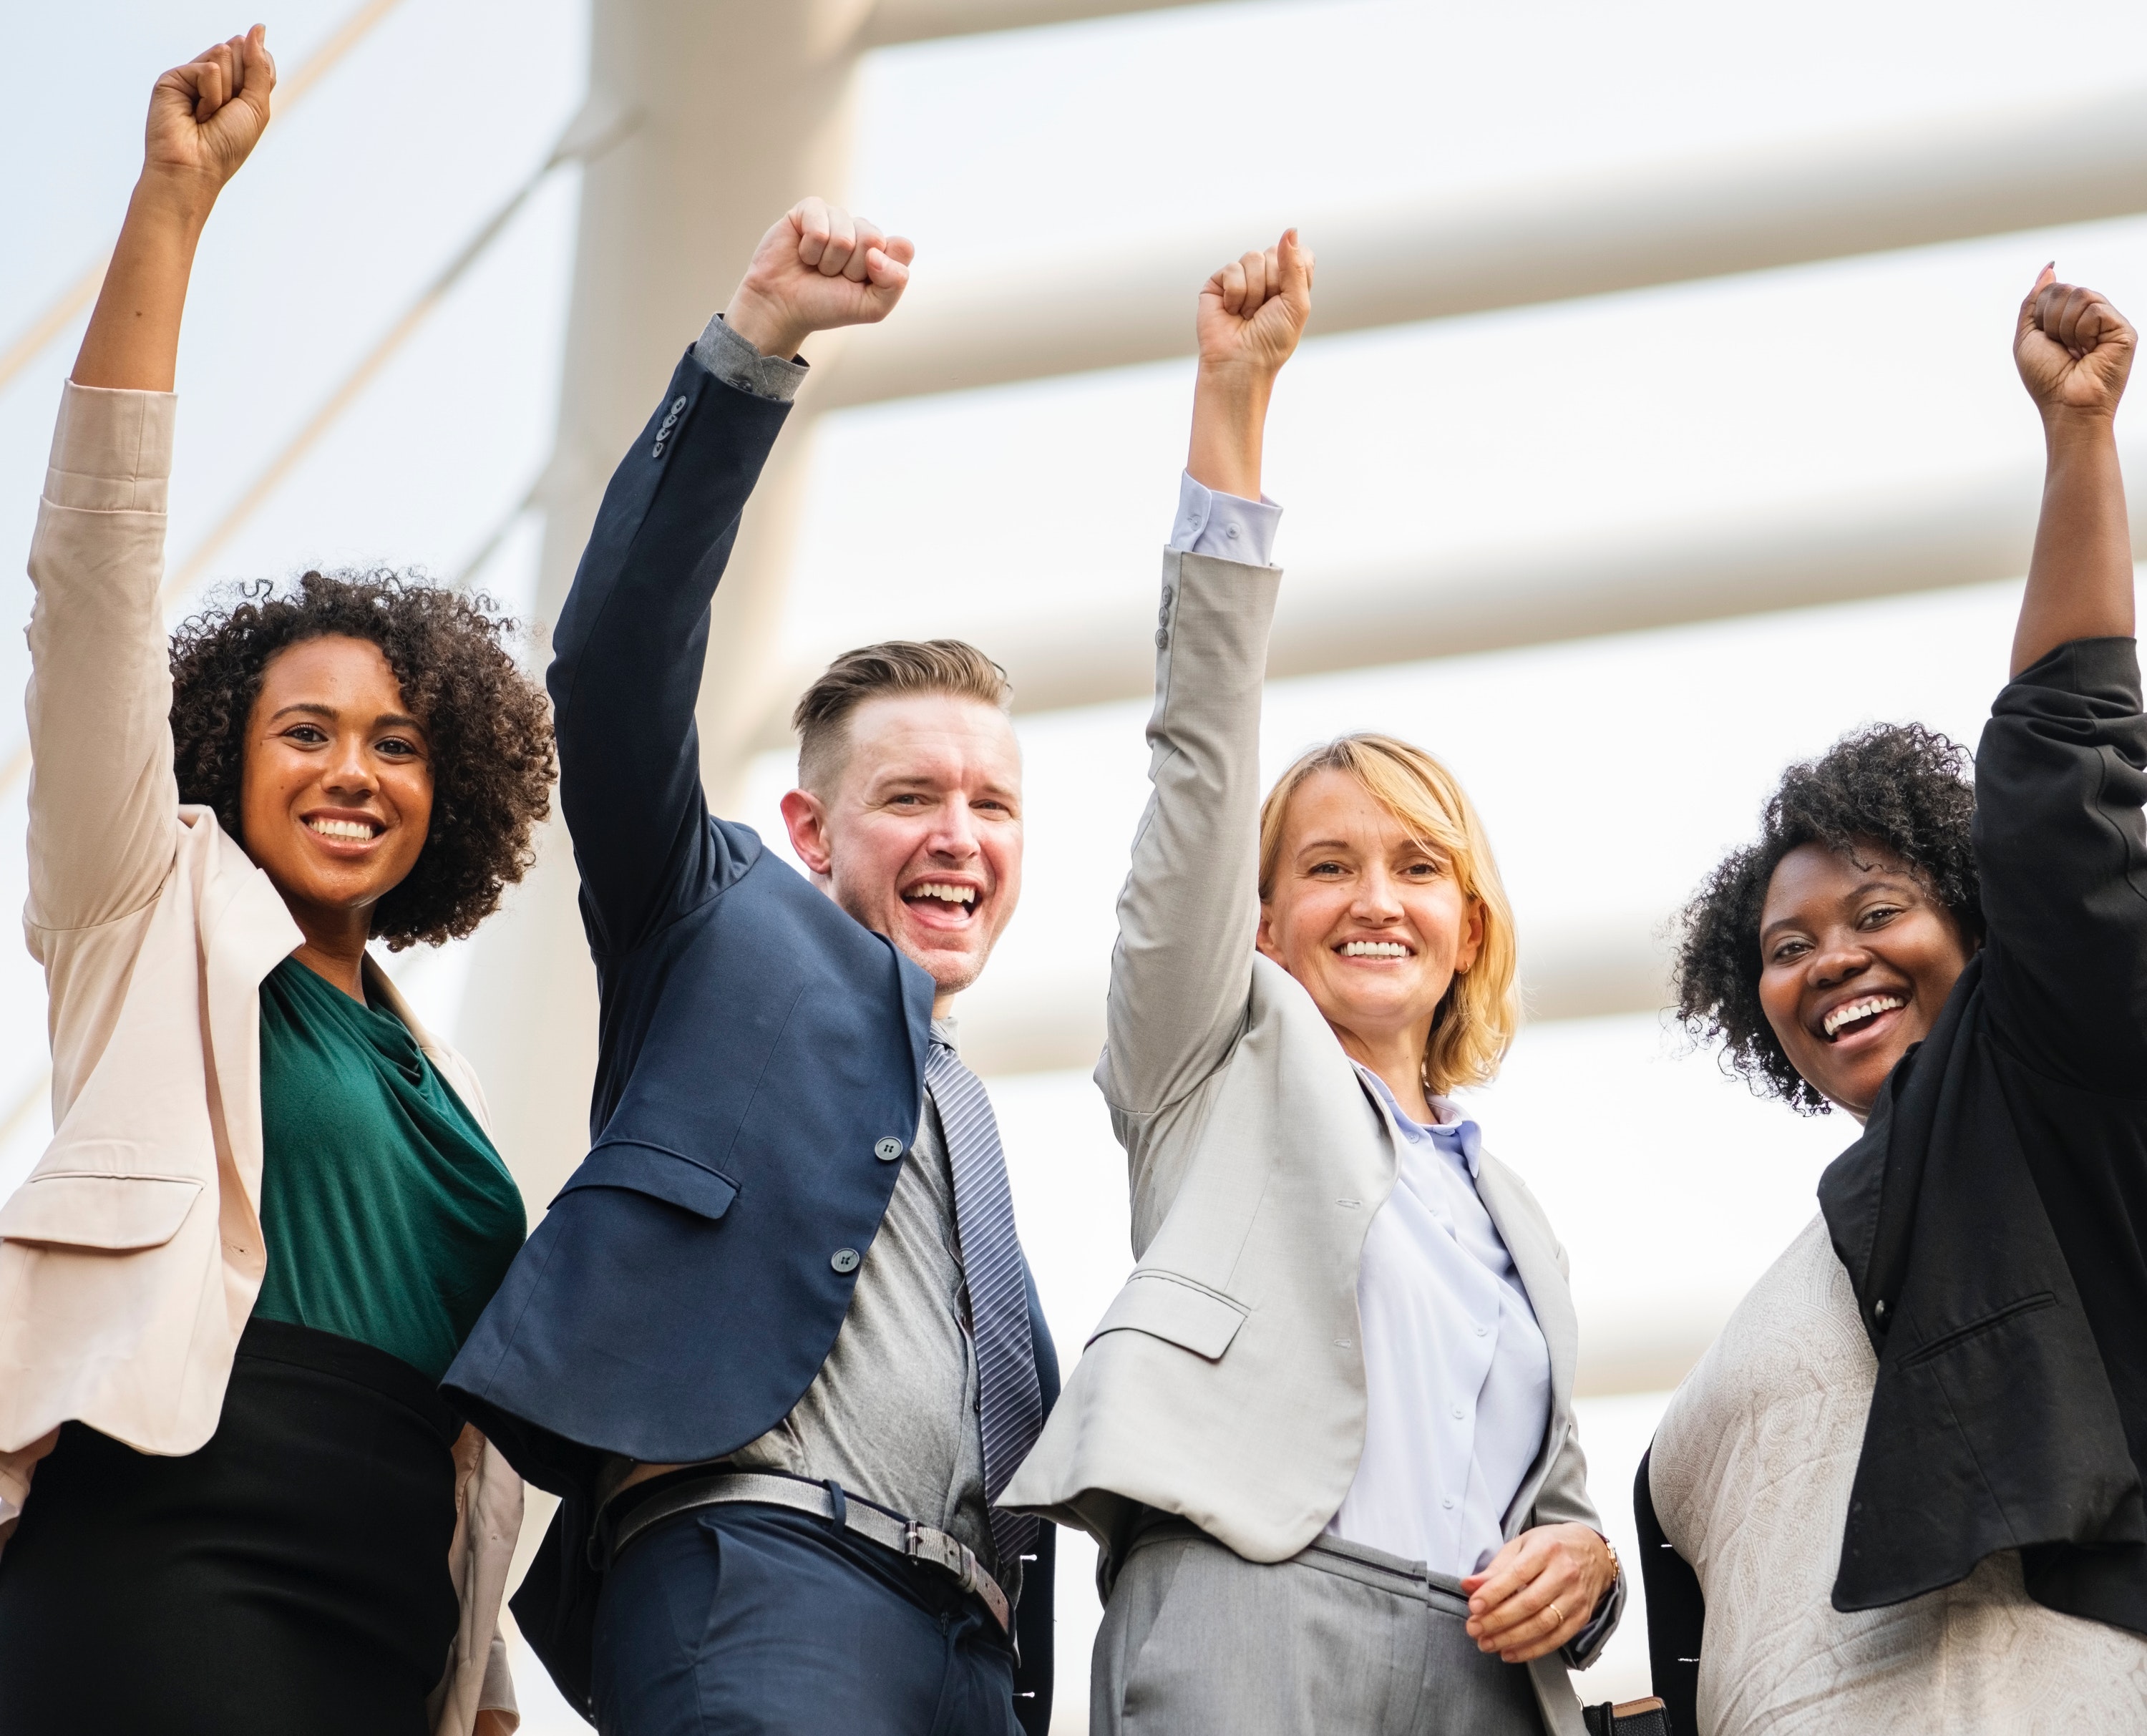
facial expression, social group, youth, cheering, team, community, gesture, fun, smile, event, employment, happy, businessperson, job, student, uniform, white collar worker, laugh